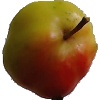
Label: Apple Red Yellow 2